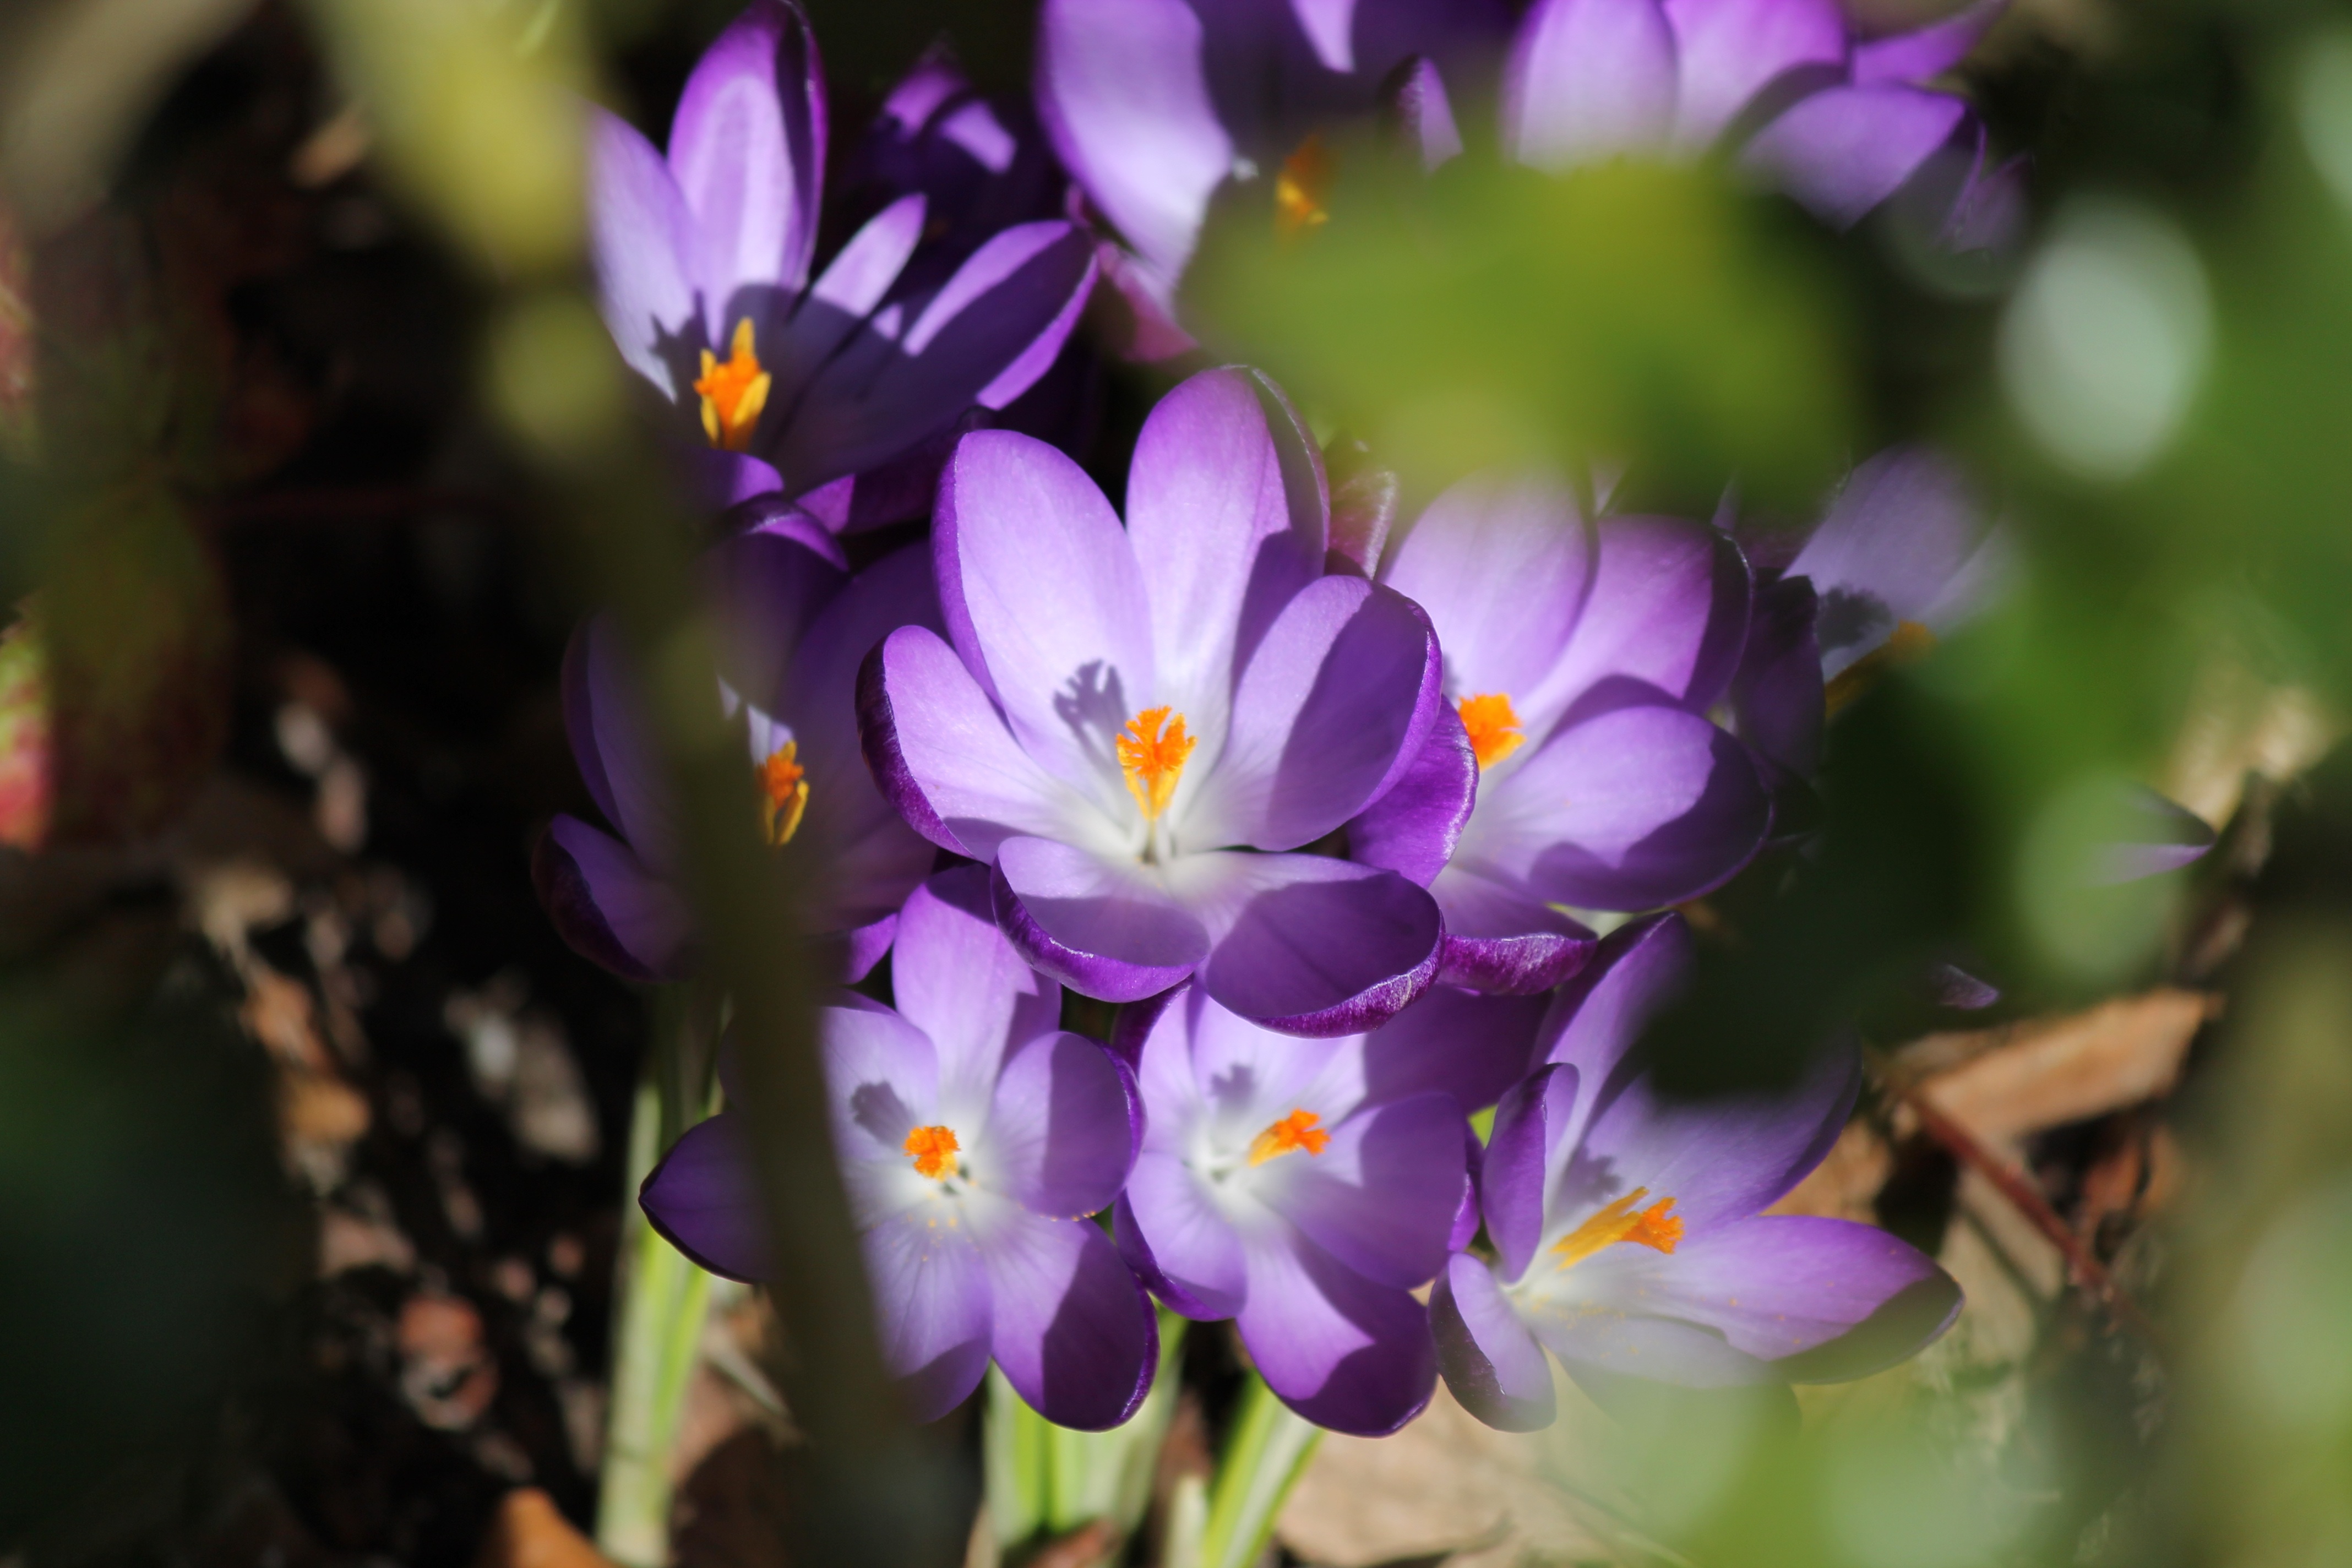
nature, blossom, plant, flower, purple, petal, spring, botany, close, flora, wildflower, flowers, seasons, violet, beautiful, springtime, crocus, purple flower, early bloomer, macro photography, harbinger of spring, flowering plant, b hen, land plant